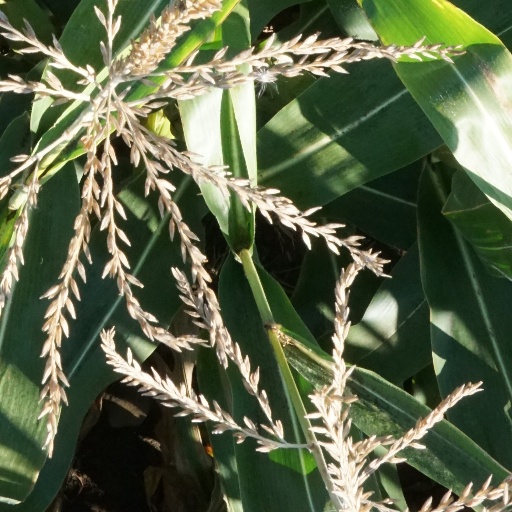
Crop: maize; corn